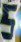
Number: 5